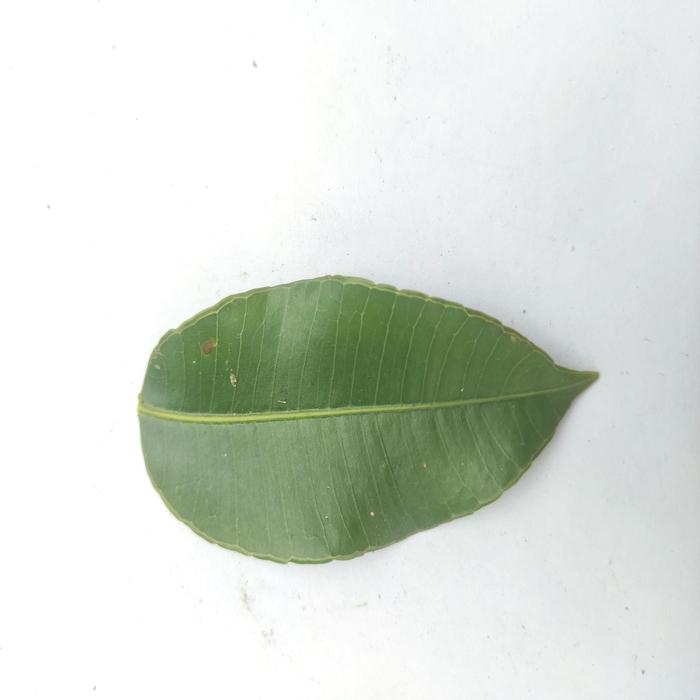
Crop: Hog Plum
Leaf condition: Heathy_Leaf